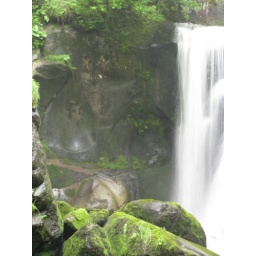
A face in the rocks